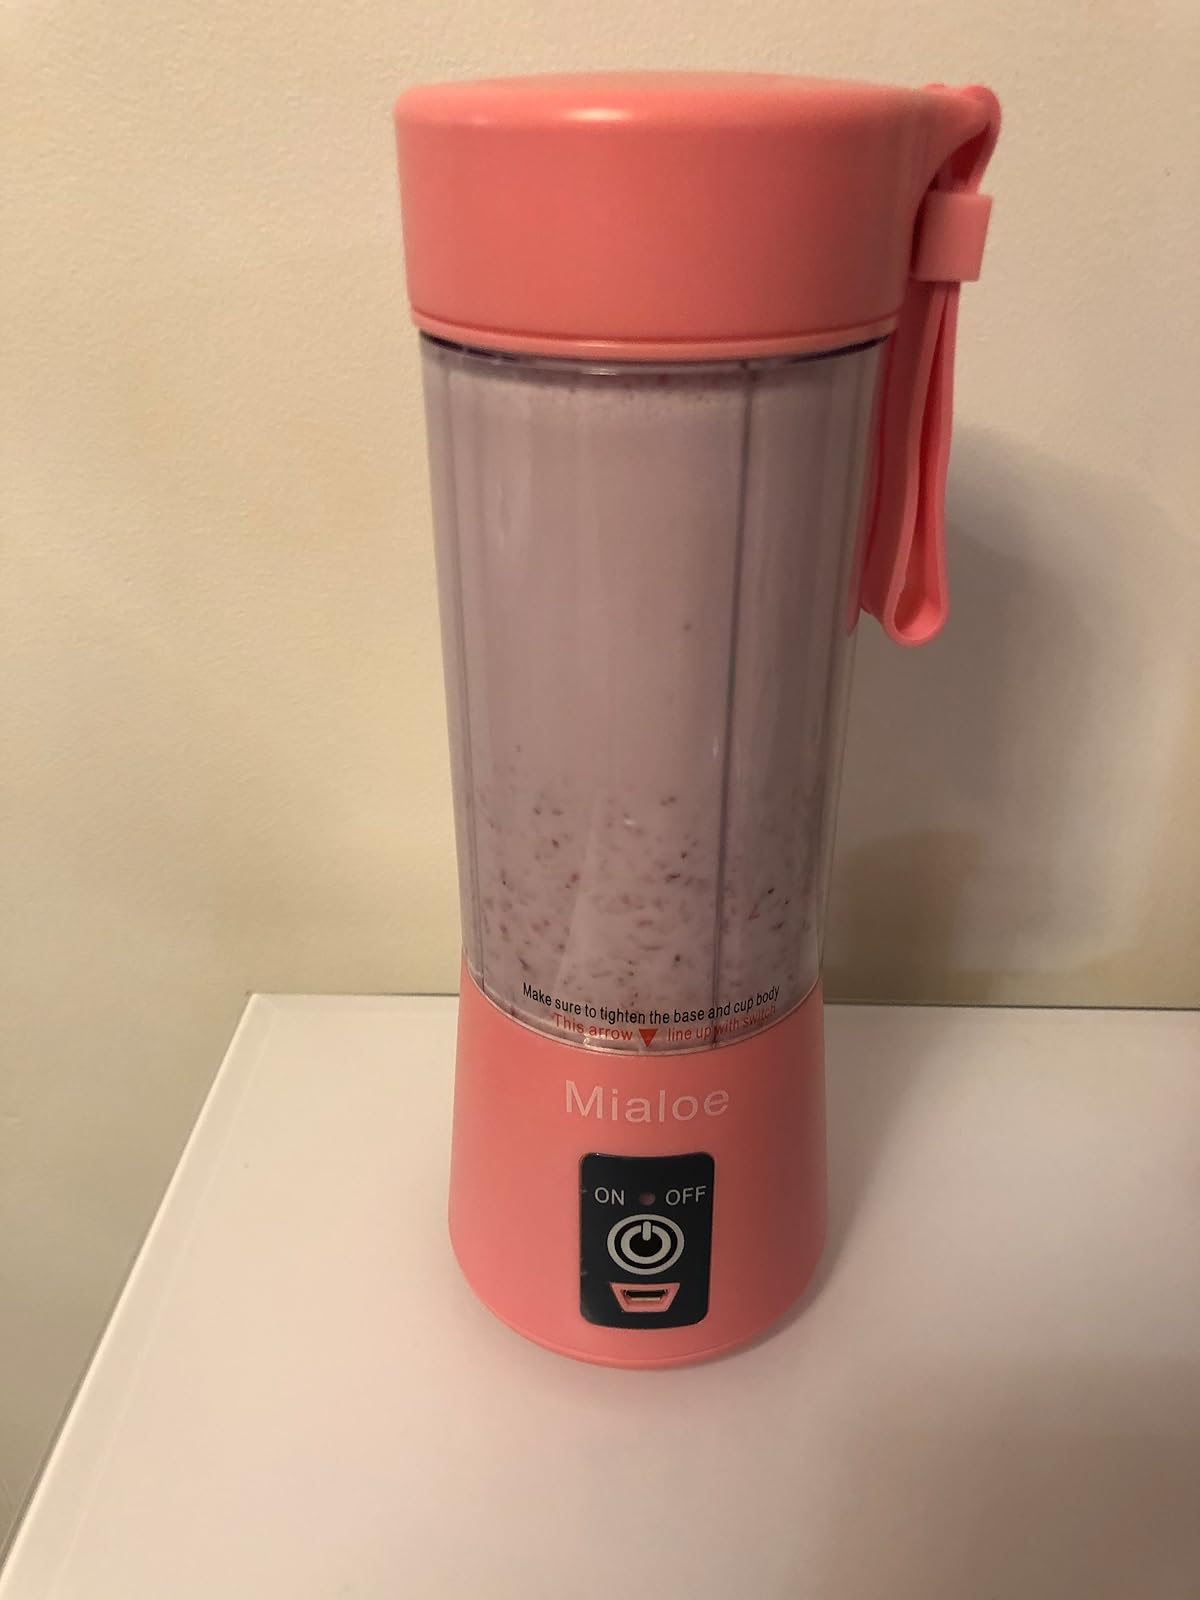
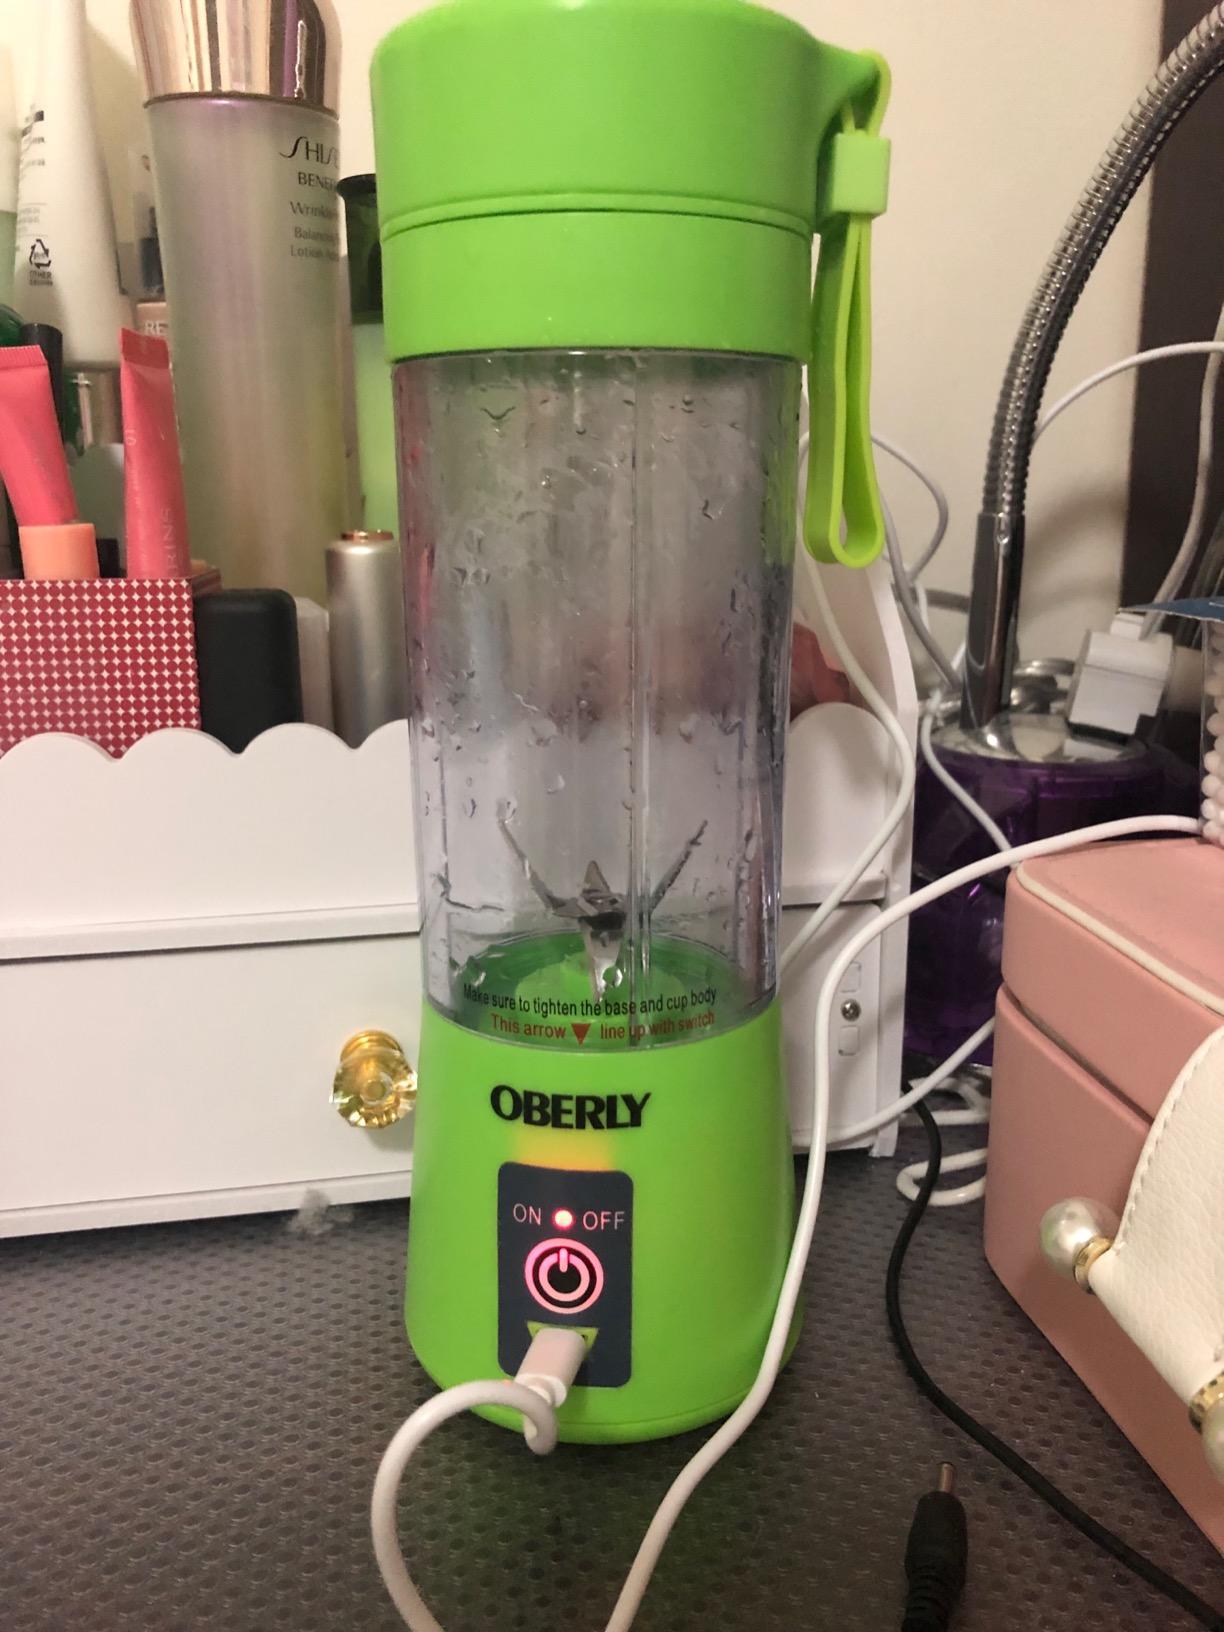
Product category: items_blender
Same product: no